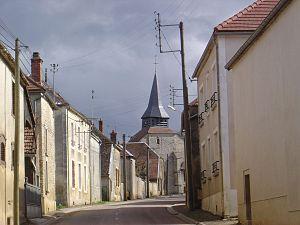
La rue Principale de Longpré-le-Sec
Longpré-le-Sec est une commune française, située dans le département de l'Aube en région Grand Est.